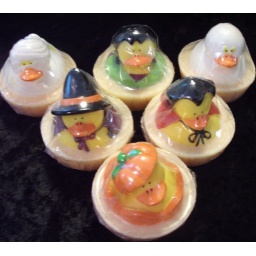
Halloween Ducks submerged in a bright orange &amp;amp; green Pumpkin Spice scented vegetable glycerin soap. Handpoured 2.5 oz soap.